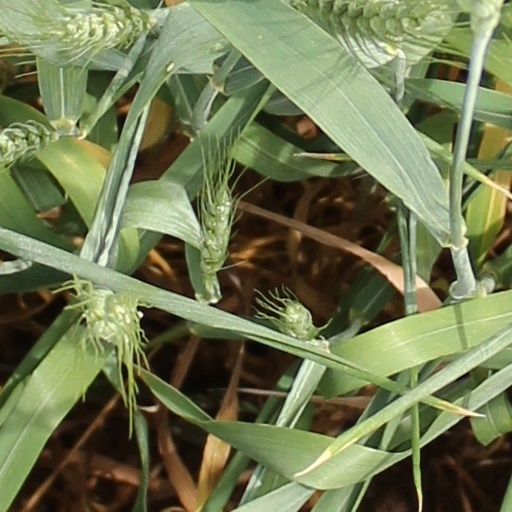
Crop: wheat